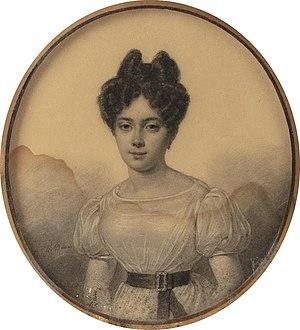
Madame Amédée Marc-Homberg (morte en 1875)
Amédée Marc, né le 6 février 1802 à Rouen et mort à Paris le 4 février 1870, est un juriste et industriel français des chemins de fer.
La famille Homberg est une famille juive originaire de Mayence, établie au Havre au début du XVIIIᵉ siècle, naturalisée française en 1775 et convertie au catholicisme en 1785.